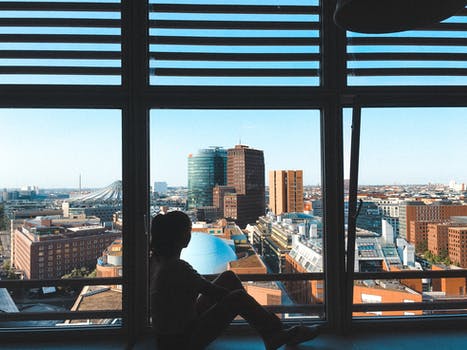
Label: No Watermark